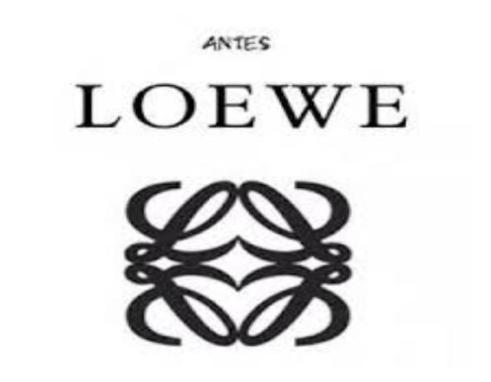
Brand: loewe
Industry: Clothes